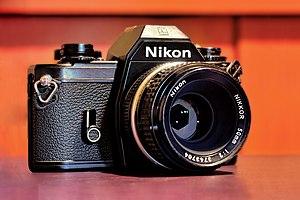
Nikon est un fabricant japonais d'appareils photographiques et d'optiques :
Le Nikon EM est un appareil photographique fabriqué par la société Nikon, à objectifs interchangeables.
Nikkor est la marque désignant les optiques interchangeables produites par le fabricant japonais d'appareils photo Nikon pour ses boîtiers reflex.
Un objectif photographique est un système optique convergent formé de plusieurs lentilles, et éventuellement de miroirs, donnant des images réelles sur la surface sensible de l'appareil photographique. Un objectif se caractérise en premier lieu par sa distance focale, son ouverture maximale, et le format maximum de la surface sensible avec lequel il est utilisable.